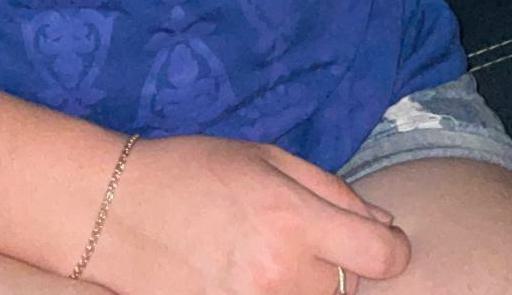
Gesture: no_gesture